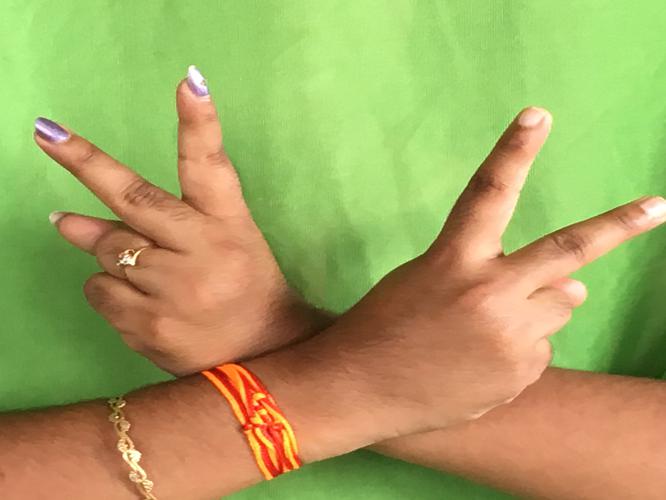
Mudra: Kartariswastika
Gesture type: double_hand